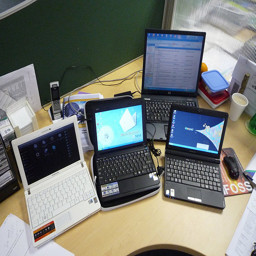
A group of four laptop computers sitting on top of a wooden desk.
A desk with four laptops, a mouse, and a phone on it.
A table with many laptops on top of it.
There are four laptops turned on, on the desk.
Four open lap top computers sit on a wooden desk.